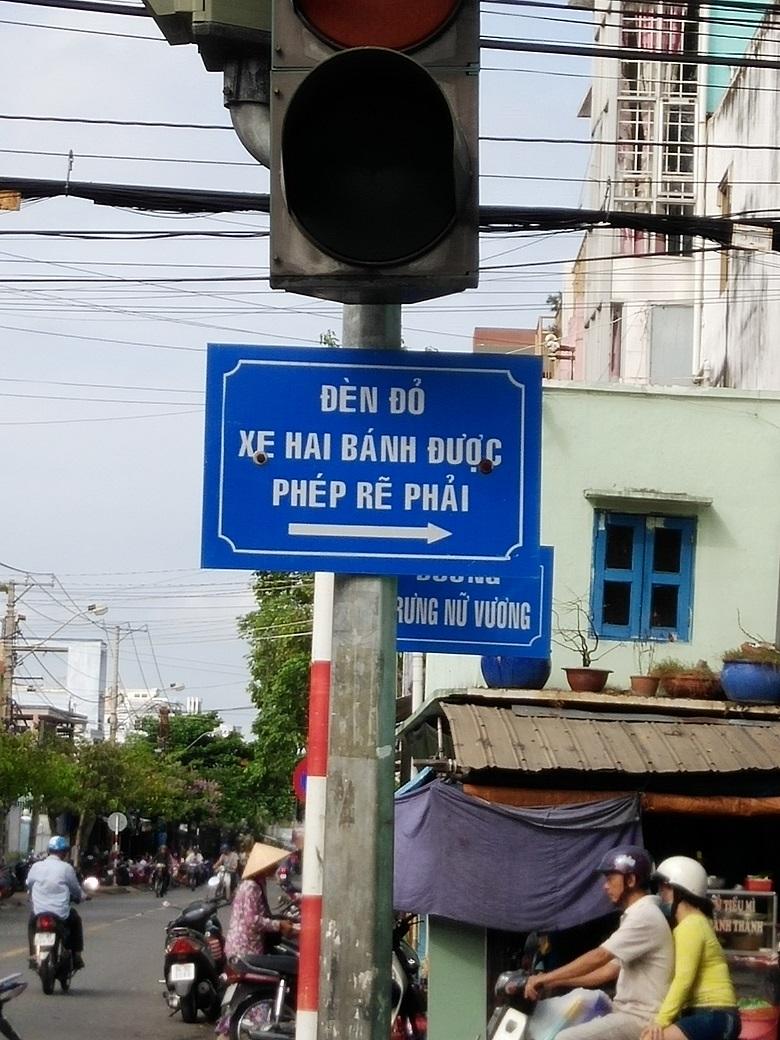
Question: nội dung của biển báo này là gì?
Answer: nội dung của biển báo này là đèn đỏ xe hai bánh được phép rẽ phải